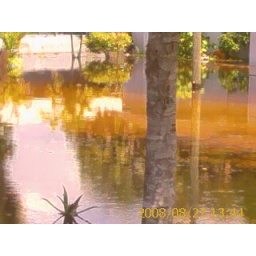
flood water around my office